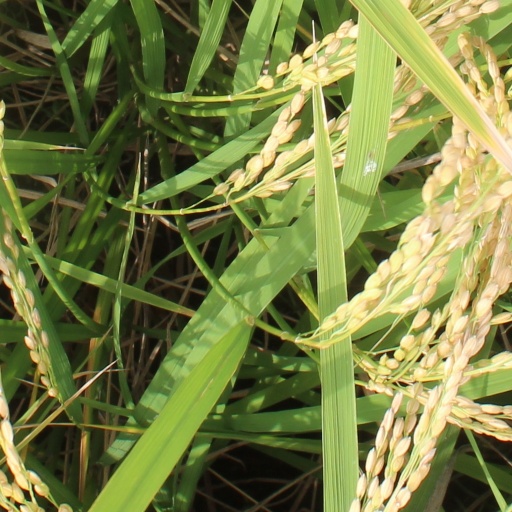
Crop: rice